Aris, Messenia

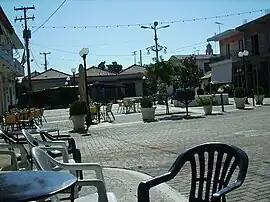
Village square of Aris

Aris is a village and a former municipality in Messenia, Peloponnese, Greece. Since the 2011 local government reform it is part of the municipality Kalamata, of which it is a municipal unit. The municipal unit has an area of 22.497 km. Population 1,719 (2021).